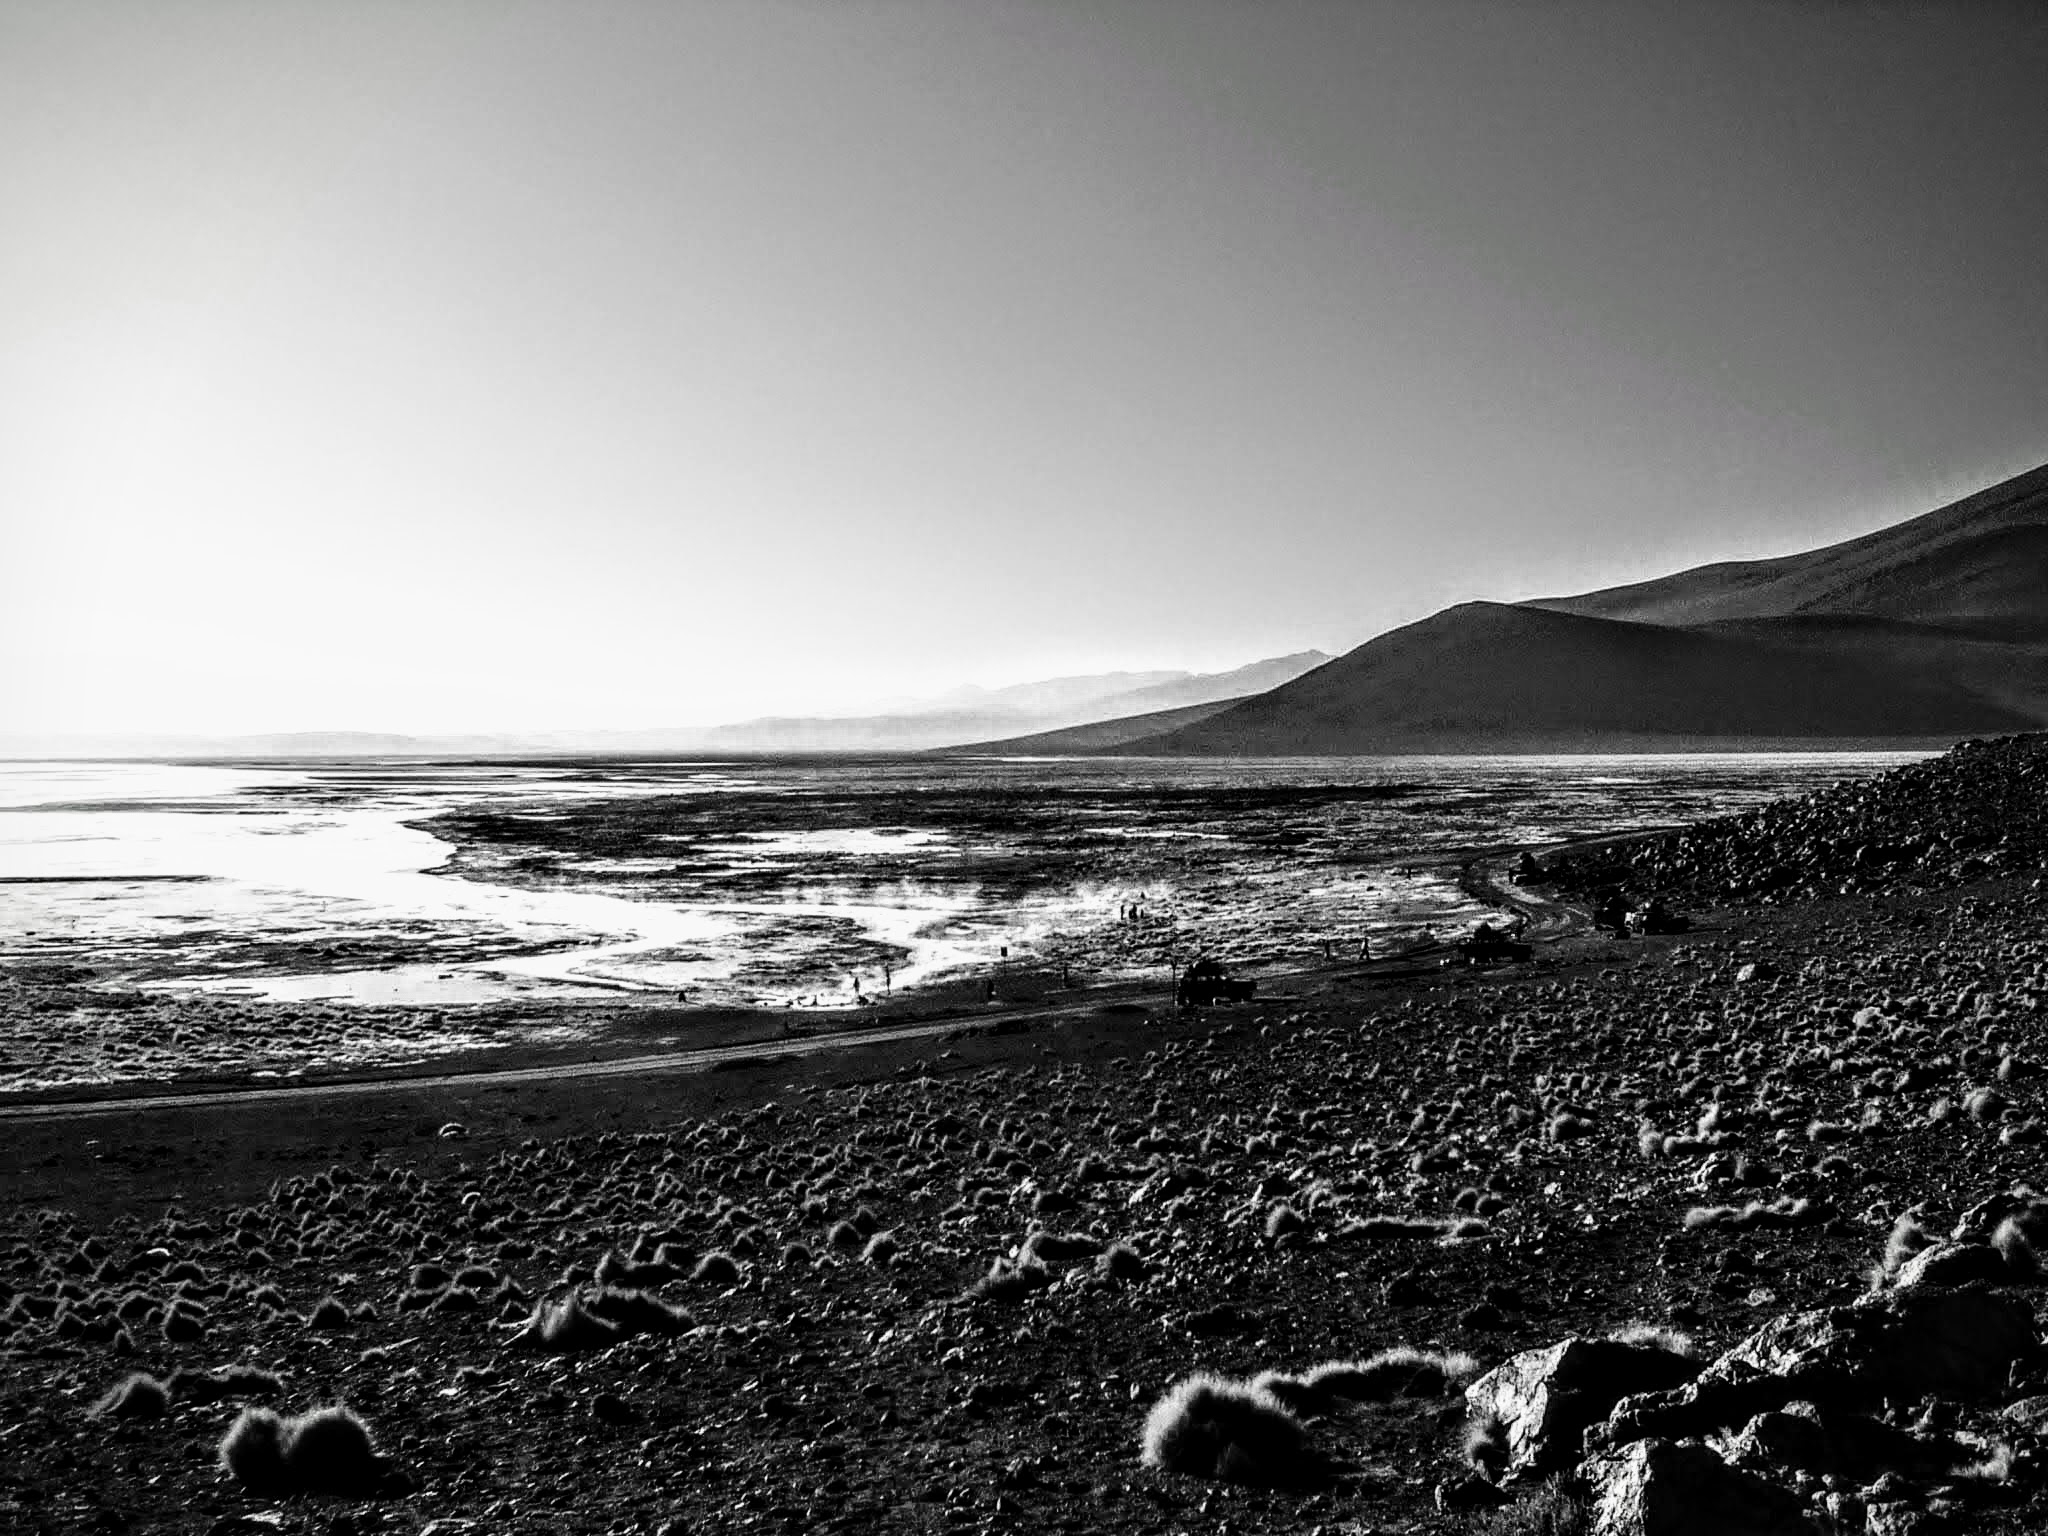
ocean, sky, exhibit, water, atmosphere, black, black and white, style, beach, coastal and oceanic landforms, horizon, cloud, natural landscape, landscape, wind wave, lake, monochrome, headland, monochrome photography, shore, sand, coast, rock, wood, hill, mountain, soil, sound, wave, evening, bay, loch, reflection, cape, sea, lake district, tide, sunset, grass, dusk, winter